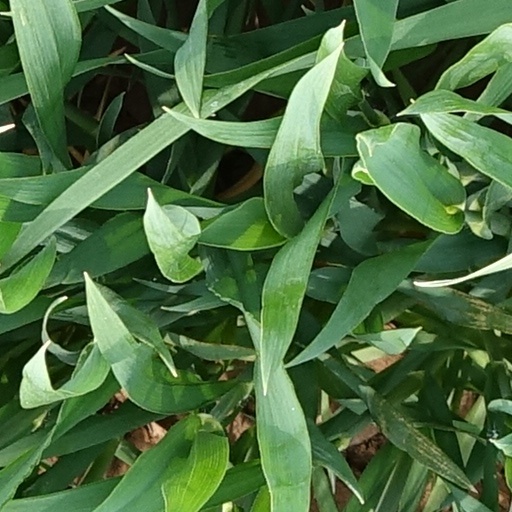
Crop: wheat